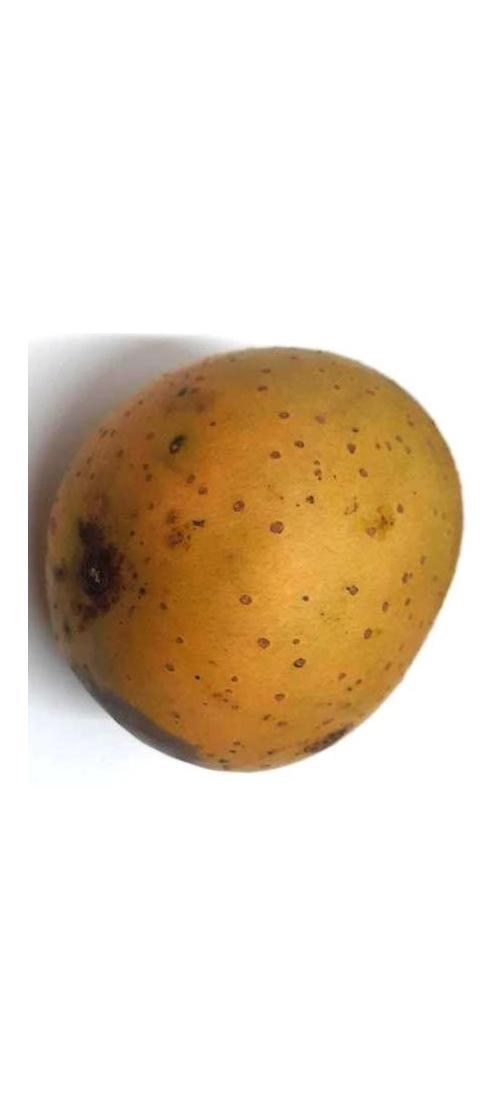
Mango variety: Gourmoti